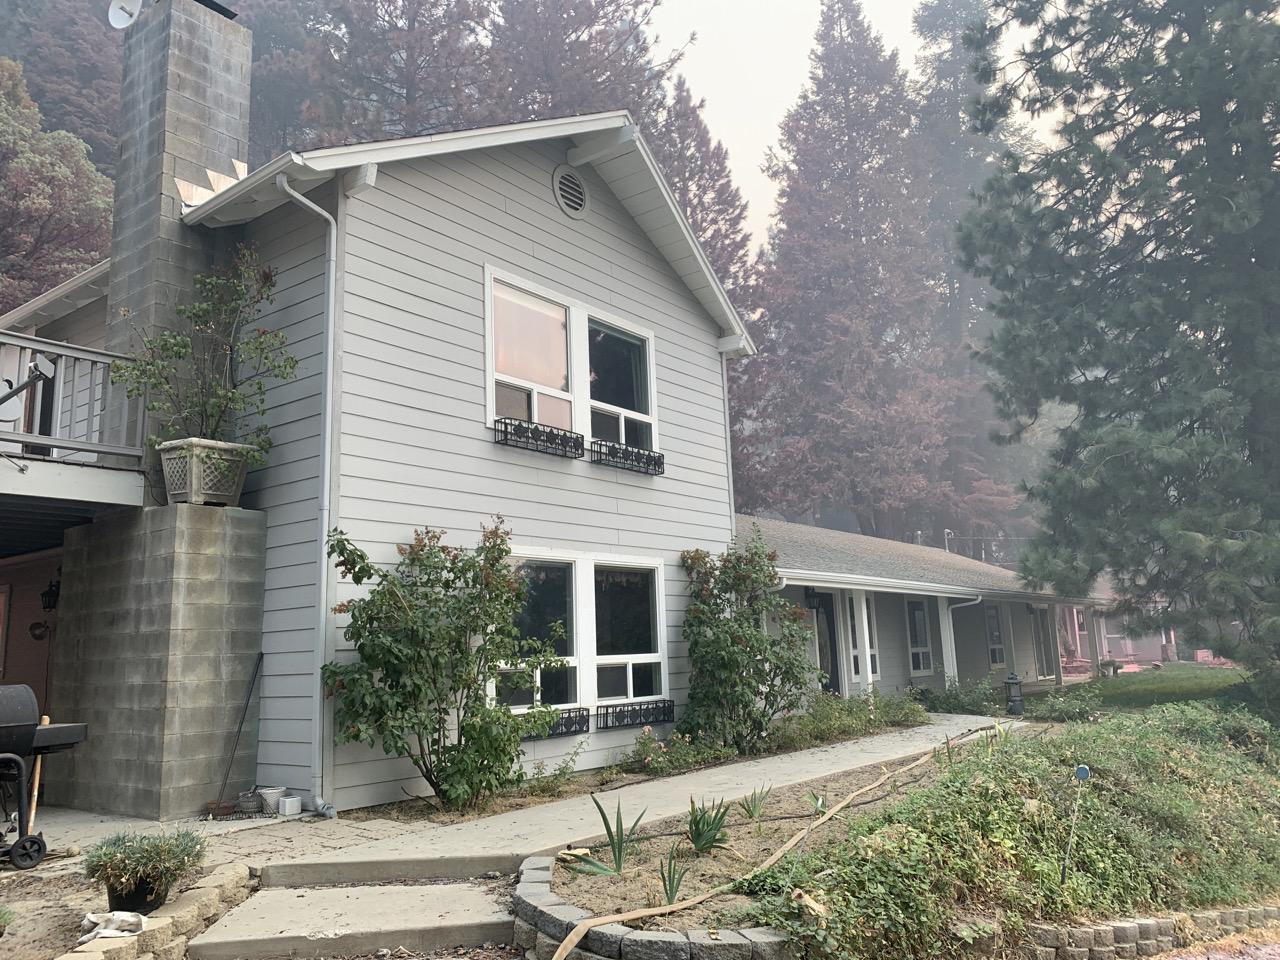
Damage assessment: no_damage